NWA Looks That Kill

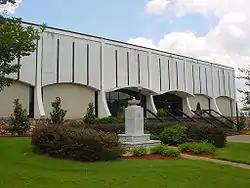
The event was held at the Dothan Civic Center in Dothan, Alabama.

On March 2, 2024, at Hard Times 4, which took place at the Dothan Civic Center in Dothan, Alabama, the NWA announced that it would return to the venue for Looks That Kill on December 14, 2024.